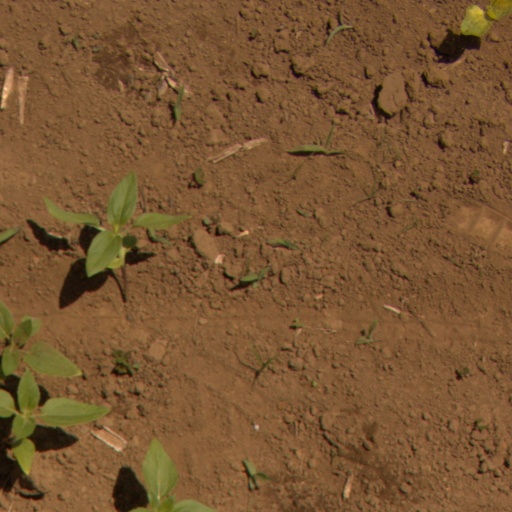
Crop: Jerusalem artichoke